The Taill of Schir Chanticleir and the Foxe

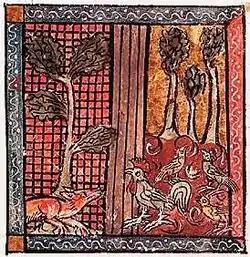
An illumination of the tale from a mediaeval manuscript

"The Taill of Schir Chanticleir and the Foxe" is Fabill 3 of Robert Henryson's cycle of thirteen "Morall Fabillis" composed in Scotland in the later fifteenth century. It is the first of the fable in the poem to be based on Reynardian and beast epic sources rather than on any strictly Aesopian original, although the closest match from Aesop might be "The Dog, the Cock and the Fox". It is a version of Chanticleer and the Fox, a traditional tale of Reynard the Fox.